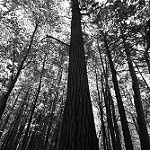
Label: B & W